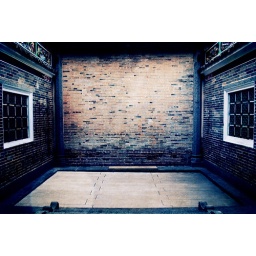
One of a typical balcony wall in the temples of Xin Tian, a place in New Territories of HK